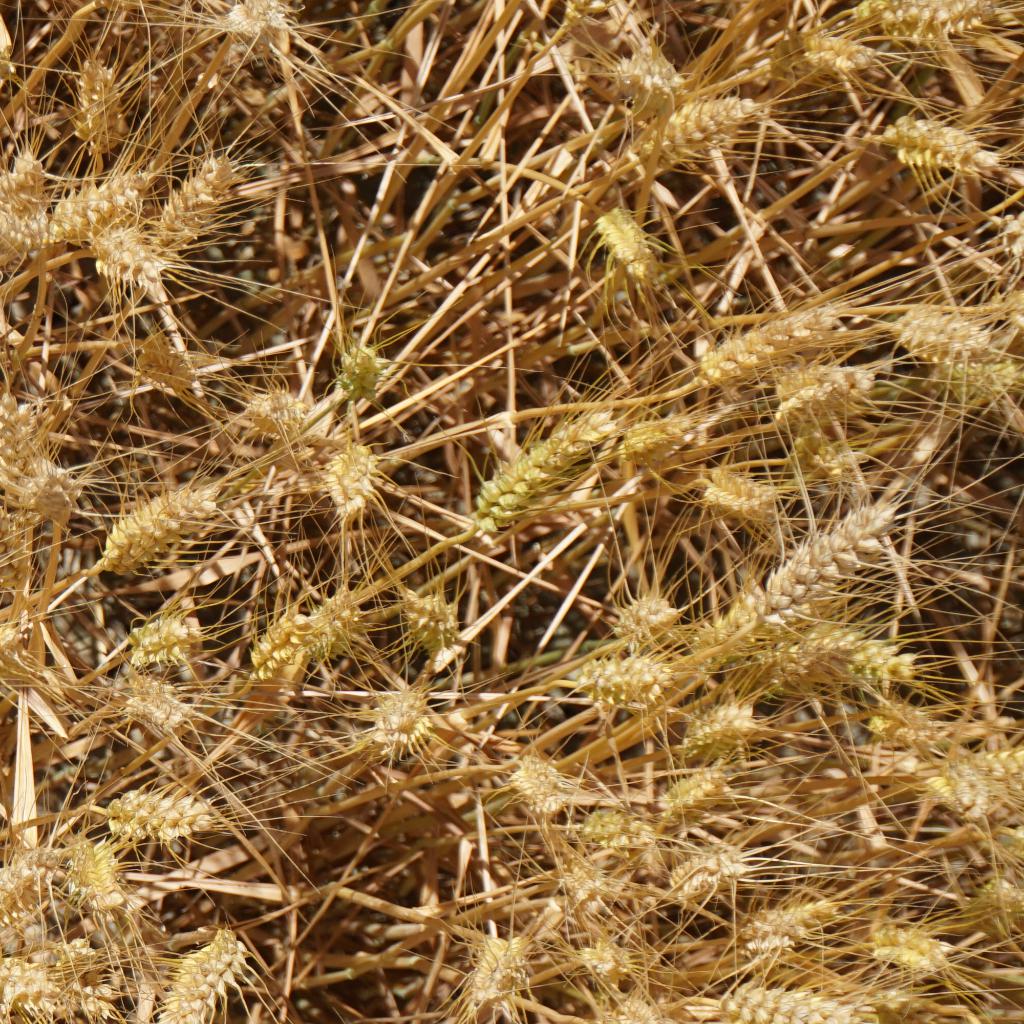
Country: France
Location: Gréoux
Wheat development stage: Filling - Ripening